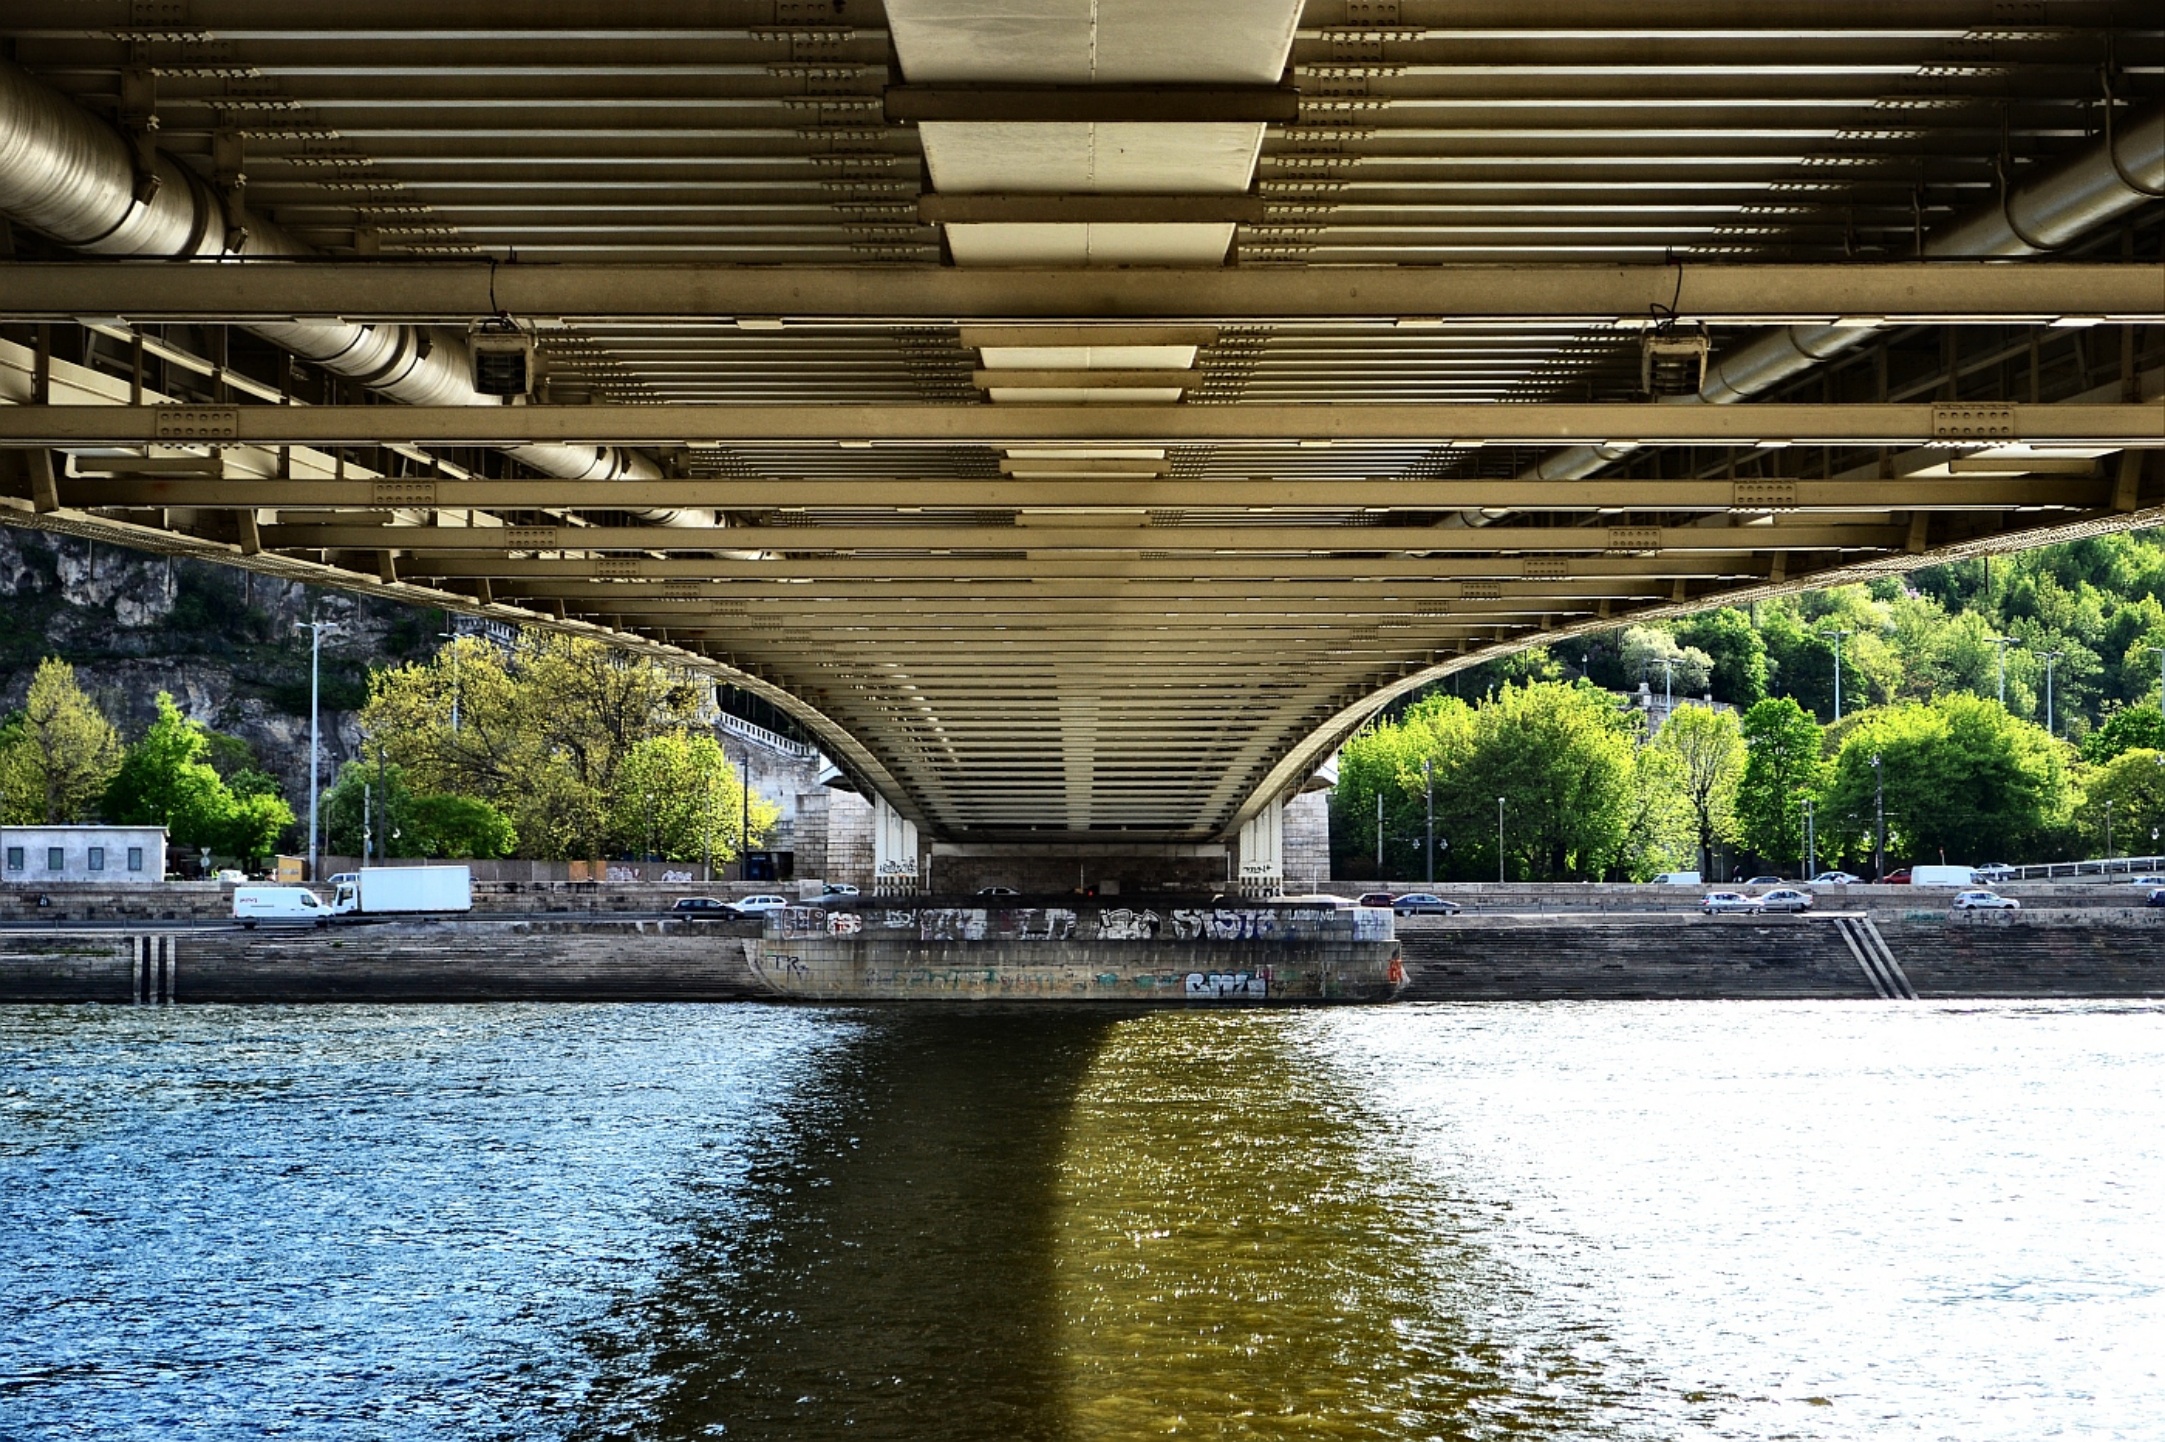
bridge, overpass, transport, reflection, public transport, arch bridge, nonbuilding structure